Techno India University

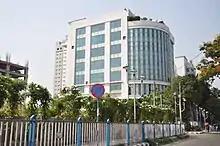
Techno India University

In August 2017, a freshman student with Engineering major reported a ragging case with his parents. This matter was unveiled when ABP Ananda telecast the news.